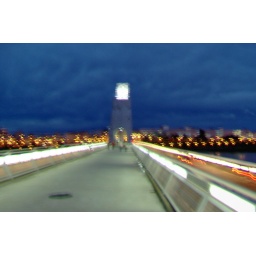
Lusitania bridge over Guadiana river built by Santiago Calatrava in 1992